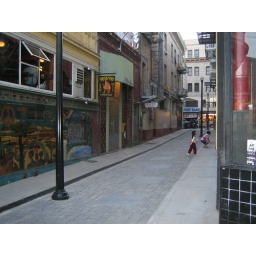
little girls throwing pop-its against alley wall for chinese new year, northbeach/chinatown